Foreign relations of Iran

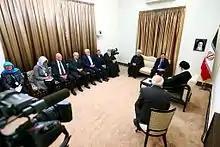
Ali Khamenei with Swedish Prime Minister Stefan Löfven, 11 February 2017

Iran seeks new allies around the world due to its increasing political and economic isolation in the international community. This isolation is evident in the various economic sanctions and the EU oil embargo that have been implemented in response to questions that have been raised over the Iranian nuclear program.